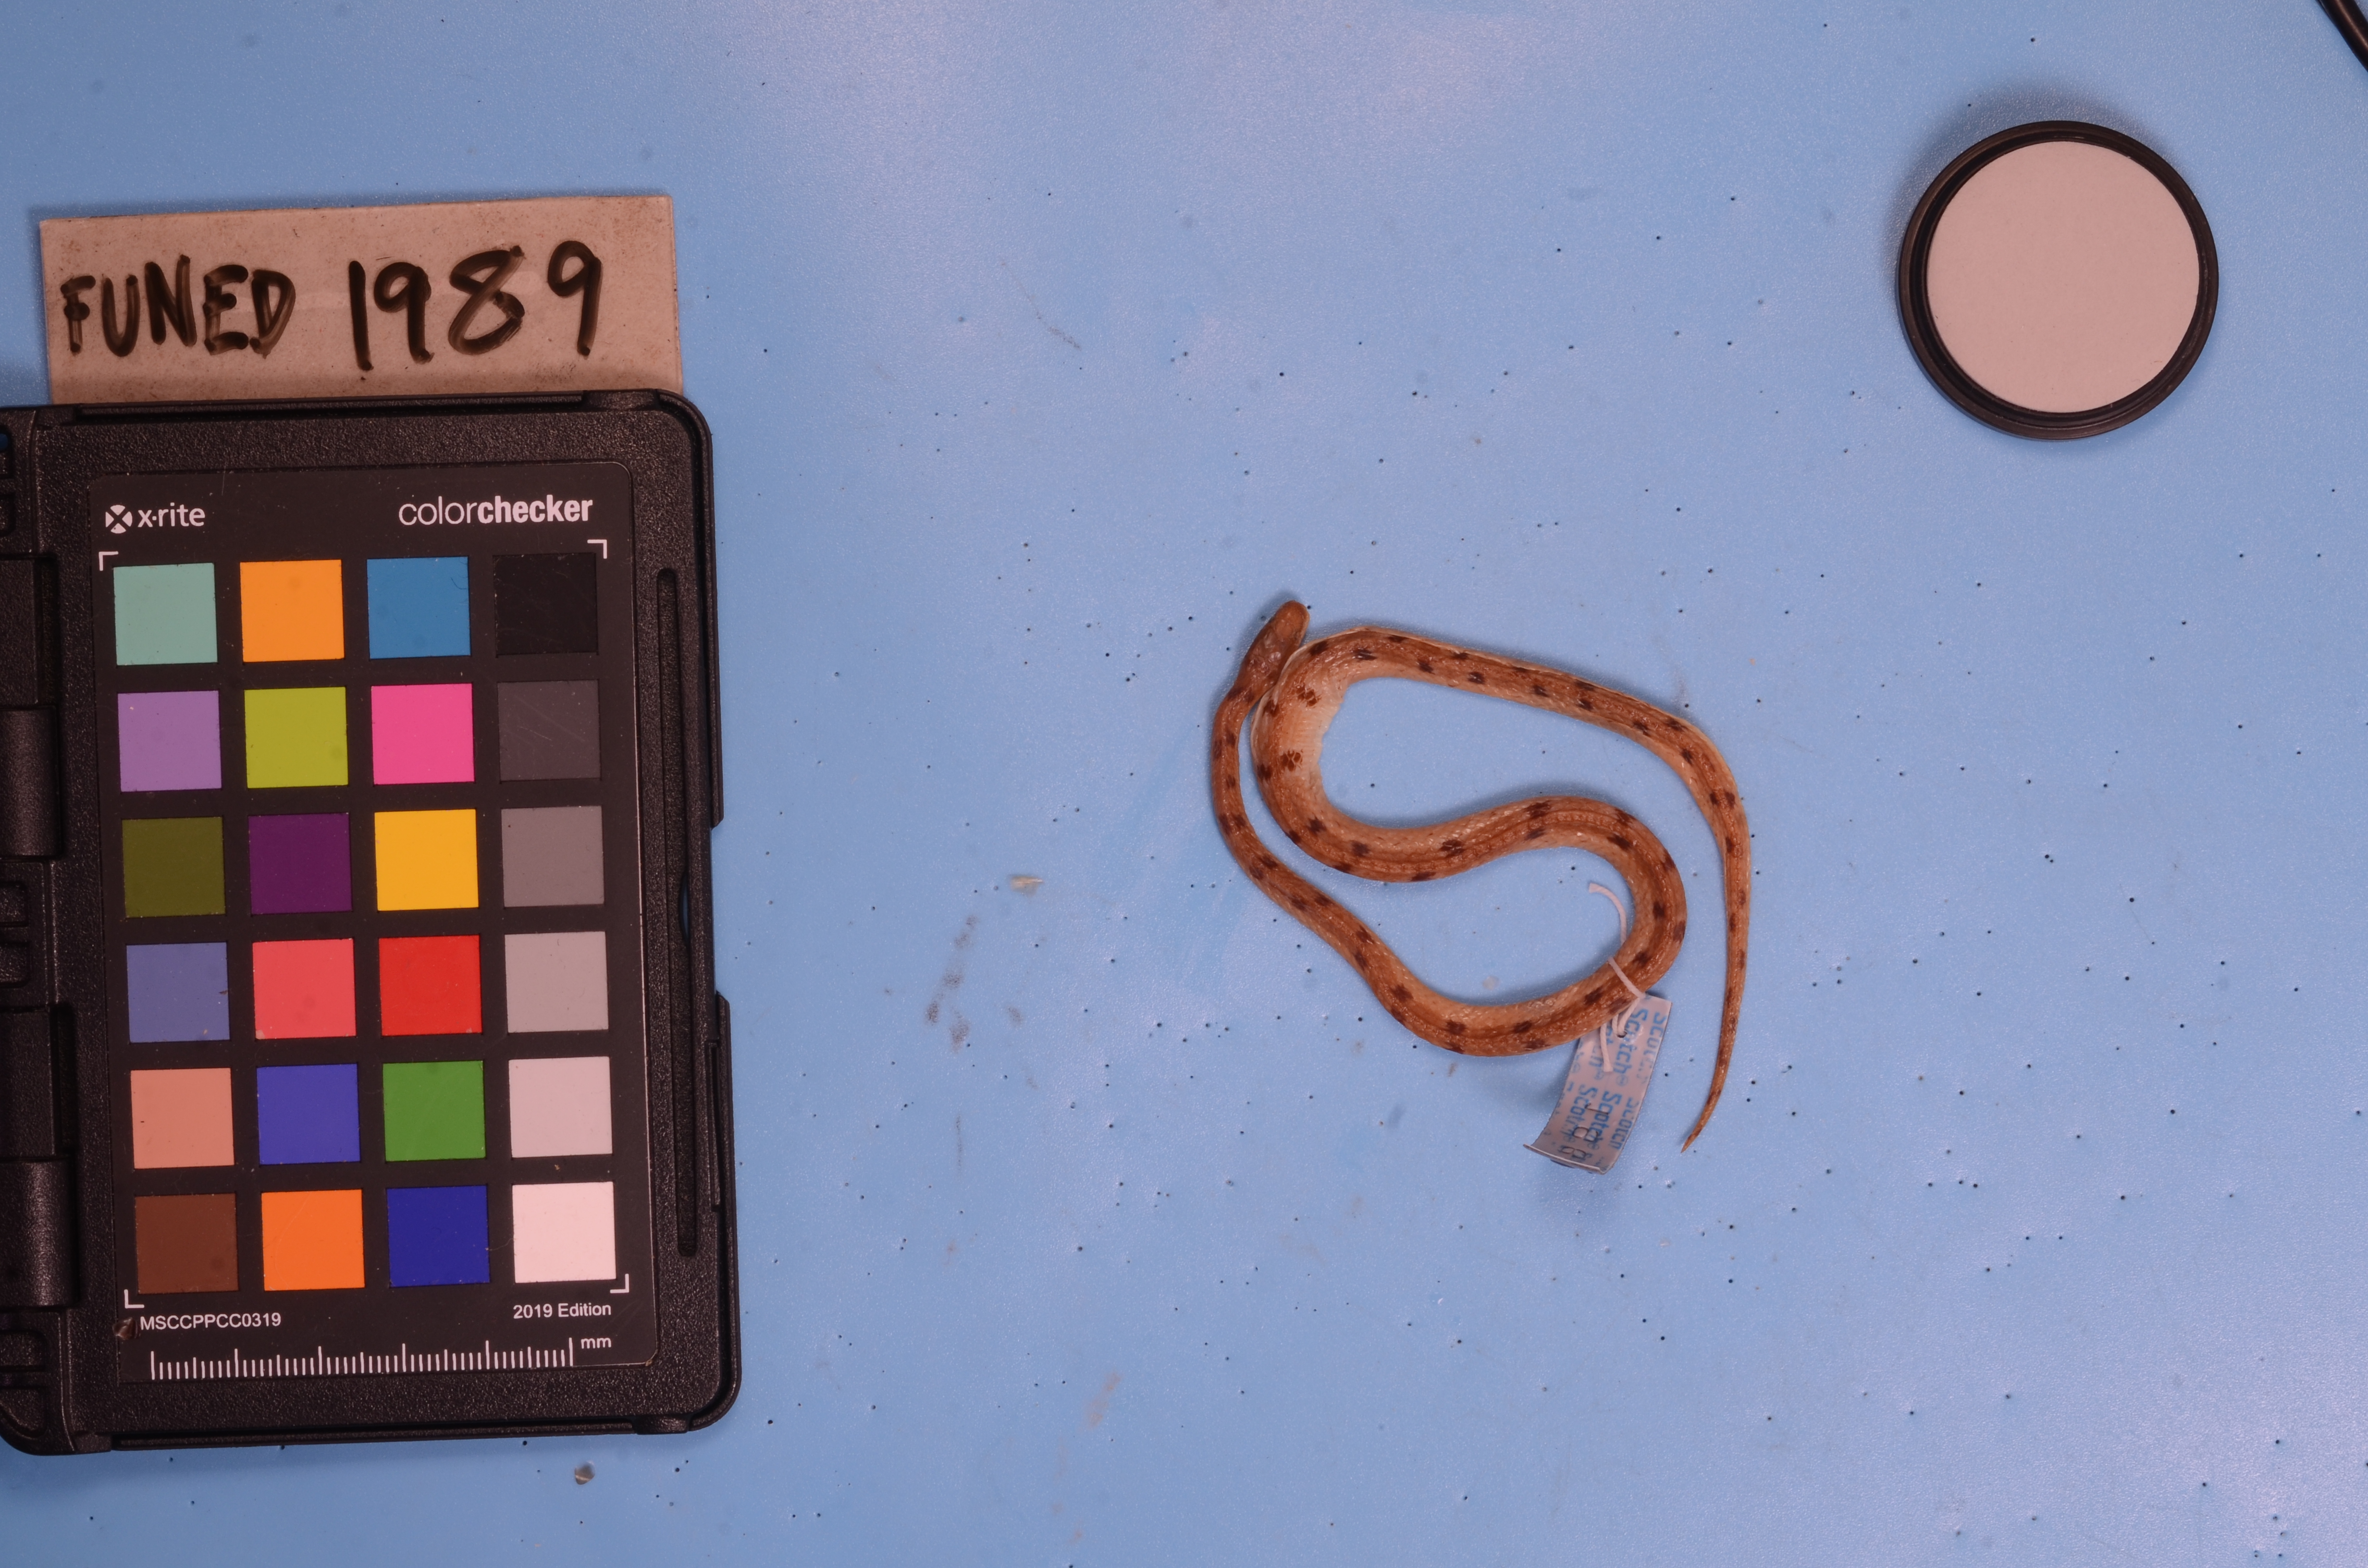
Species: Xenopholis scalaris
View: dorsal
Mimicry status: bad mimic